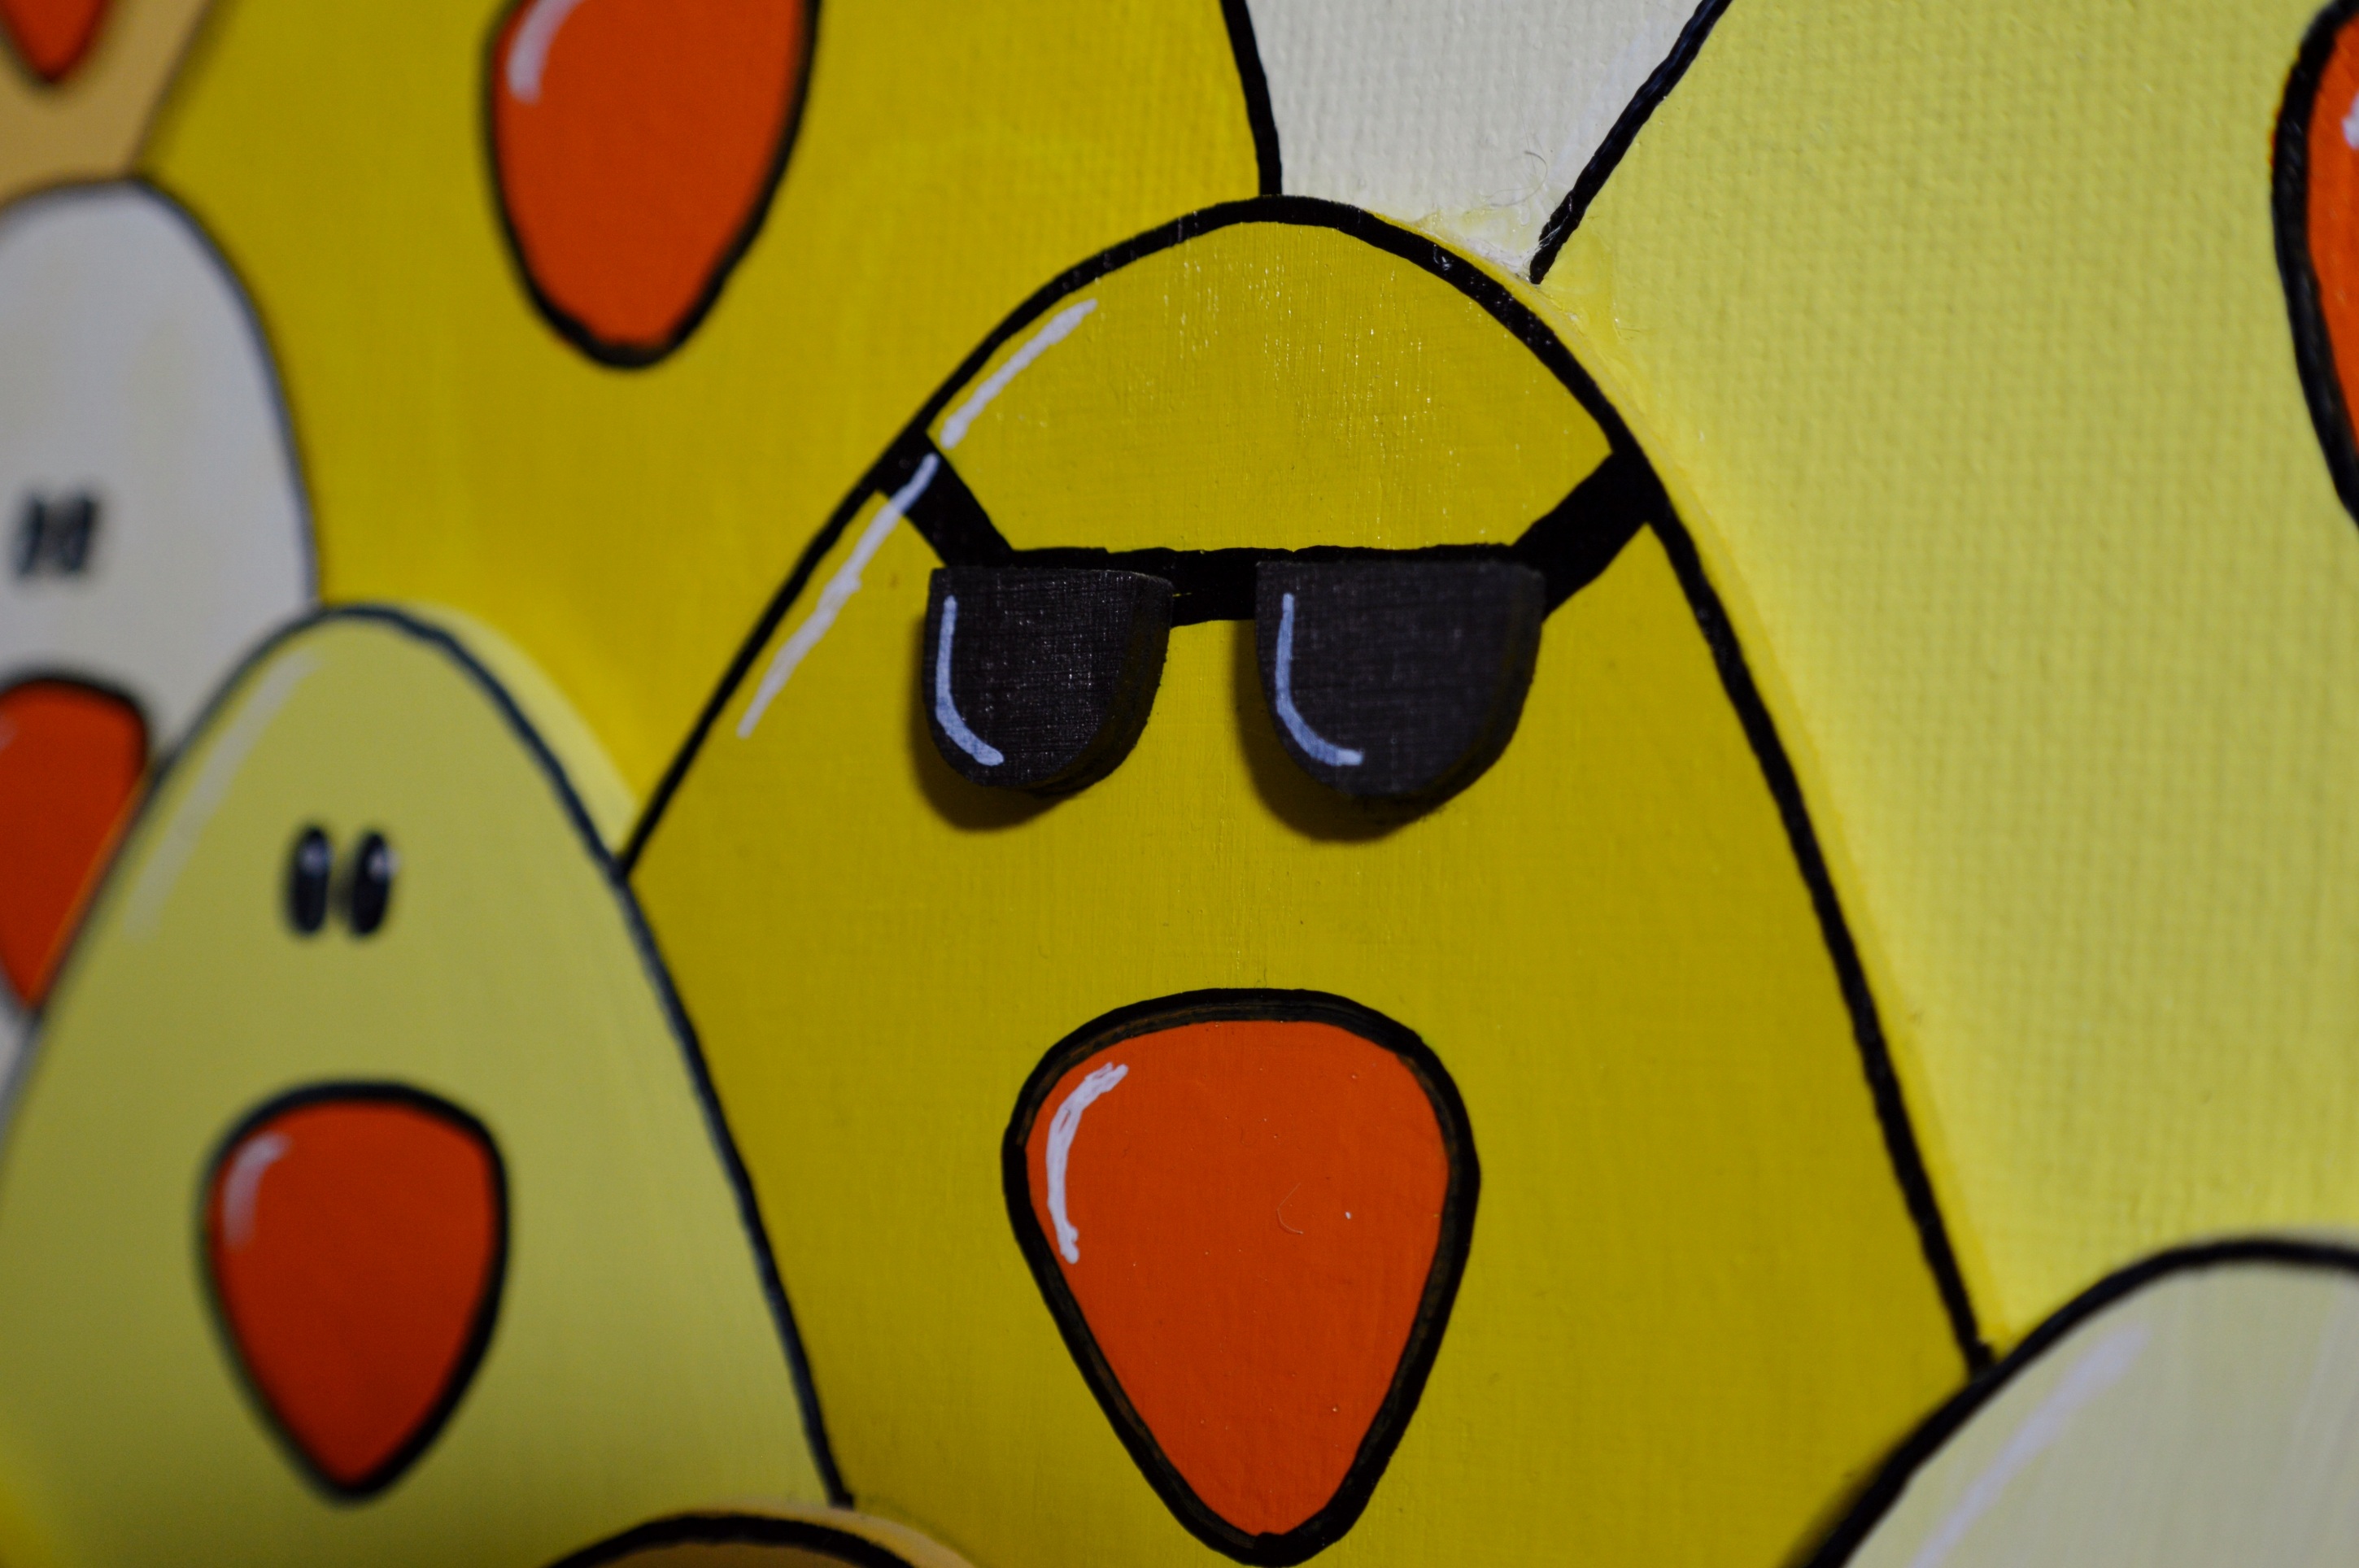
wood, glass, number, line, green, color, yellow, toy, chicken, circle, art, background, cool, symmetry, ball, funny, chickens